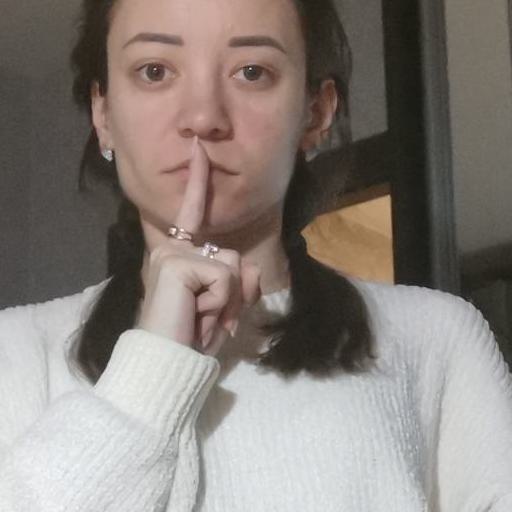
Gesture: mute